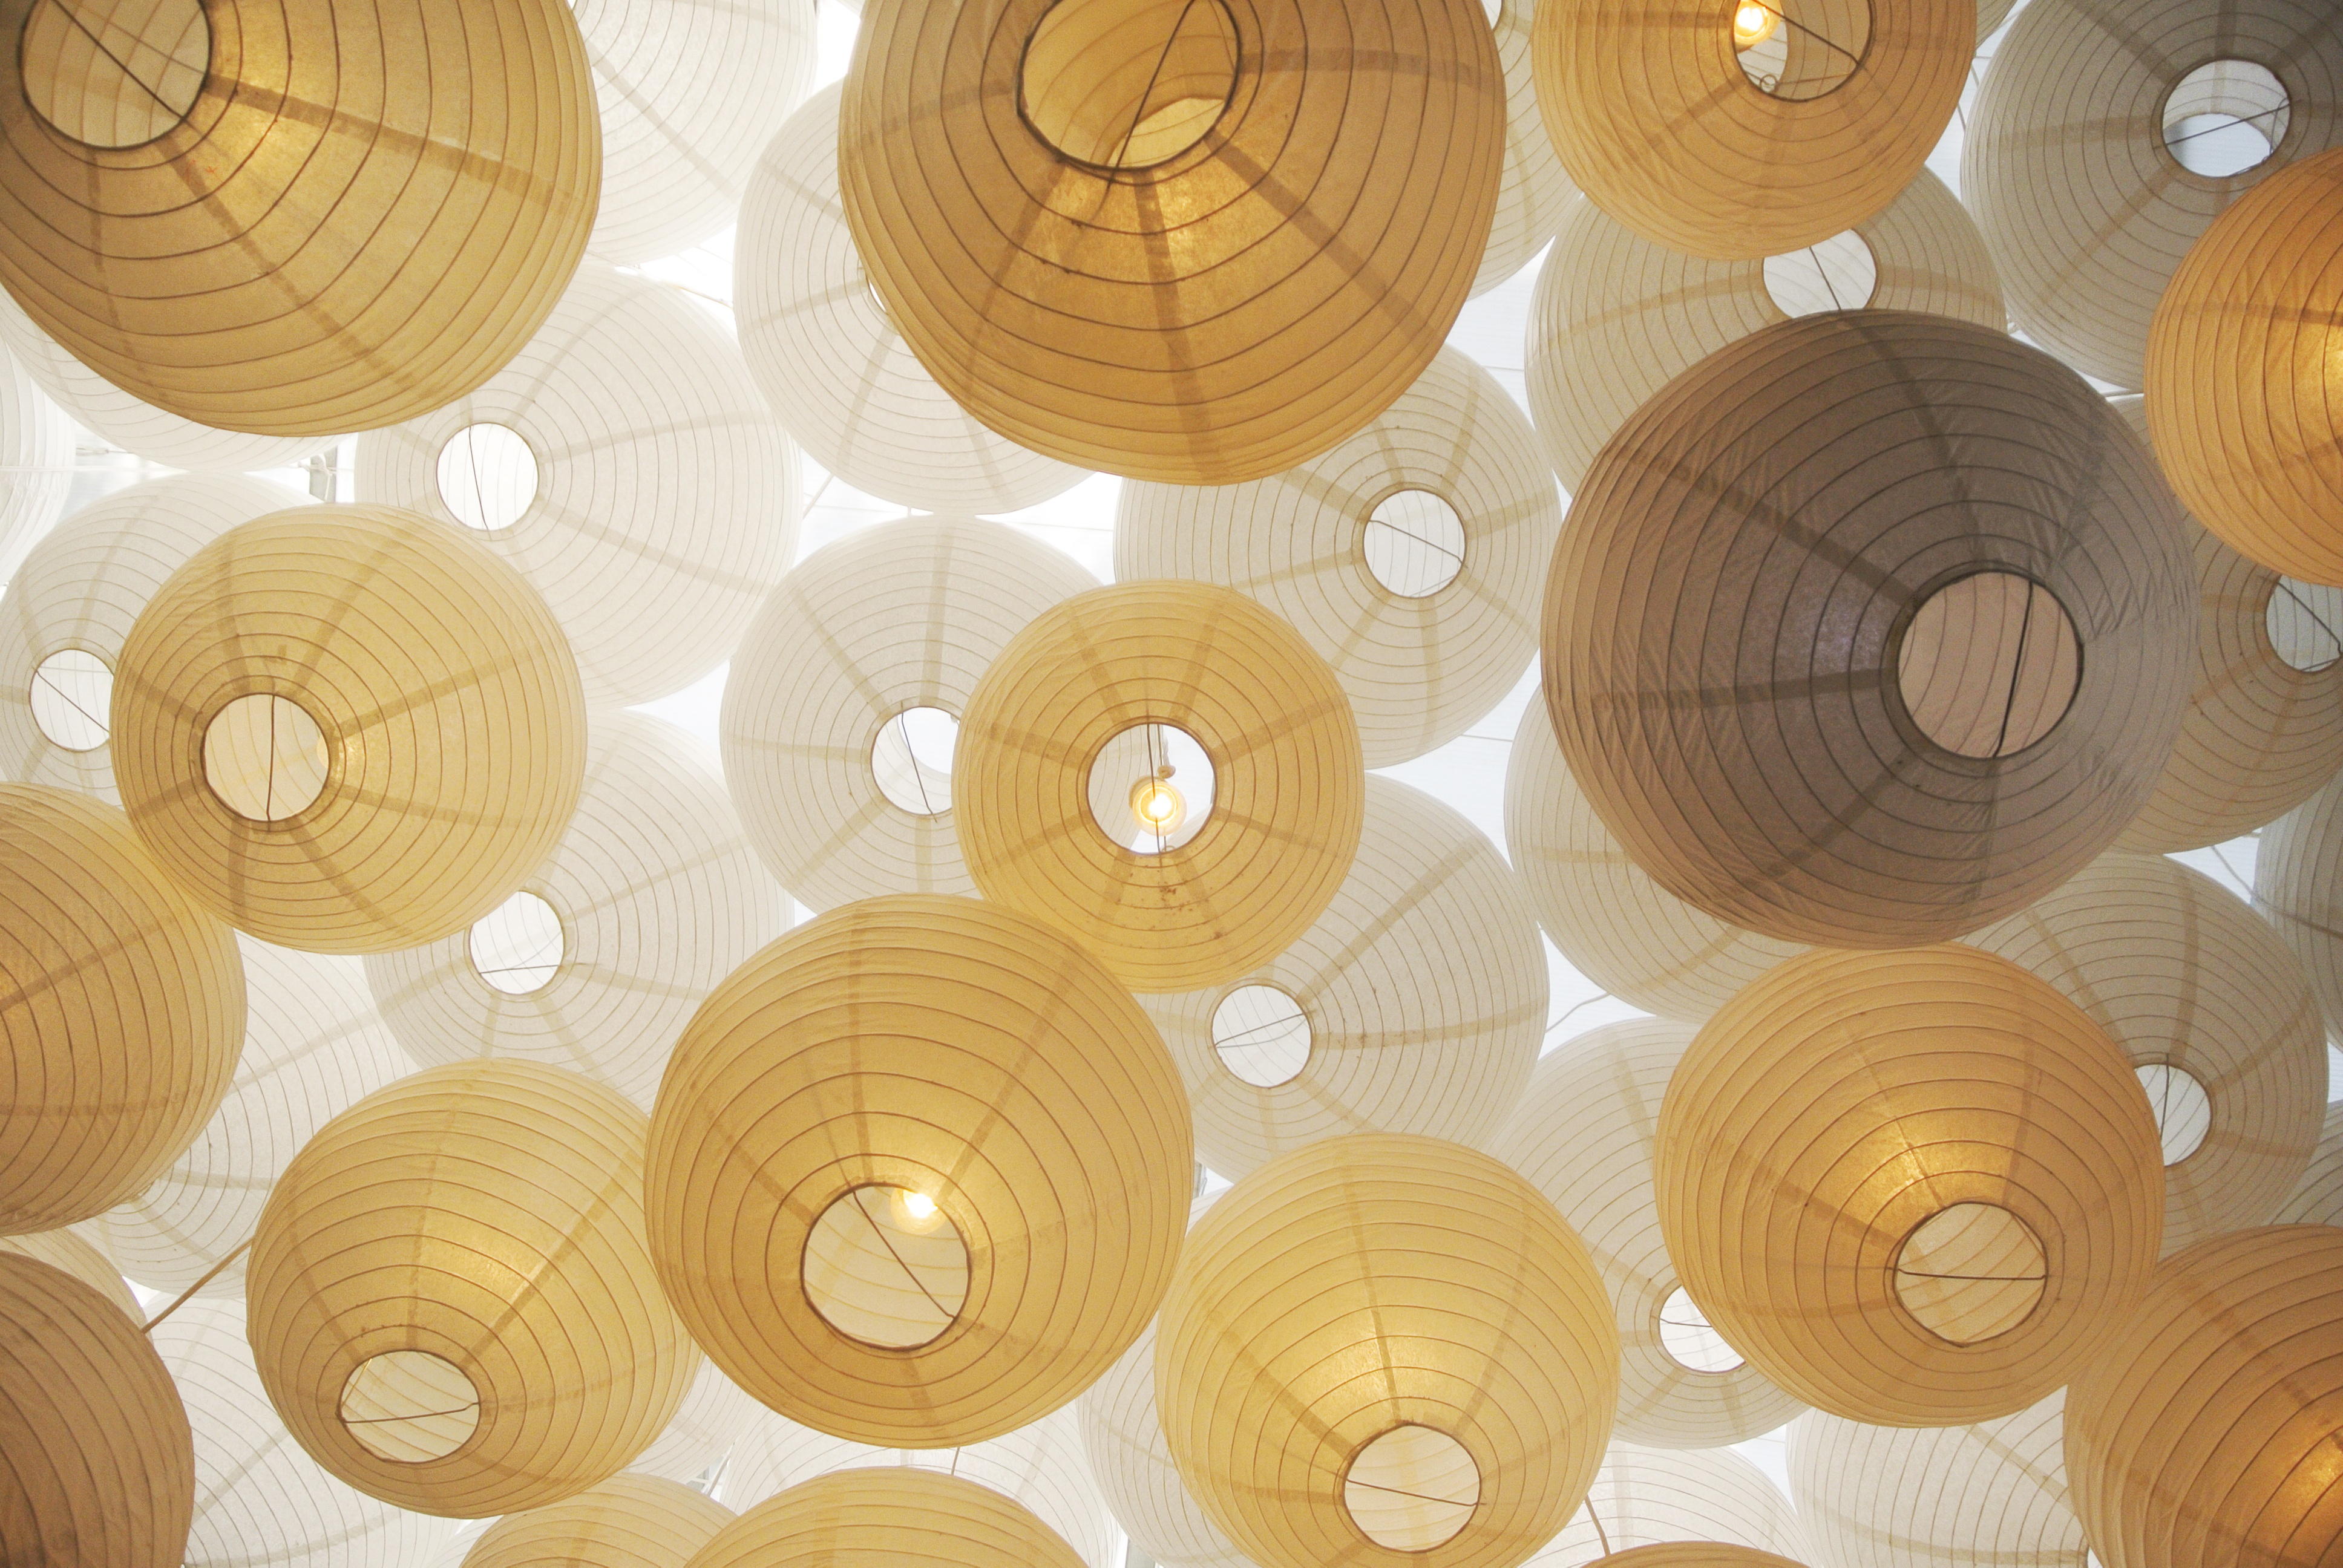
light, wood, decoration, lantern, colorful, lighting, material, circle, illuminated, background, design, decorative, mood